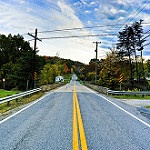
Scene: Outdoor